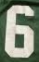
Number: 6